German University in Cairo

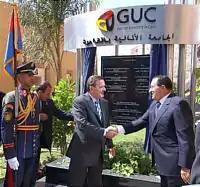
The inauguration ceremony of the GUC in 2003, attended by then-president Hosni Mubarak and German Chancellor Gerhard Schröder.

The German University in Cairo (abbreviated to GUC; "") is a private non-profit university in New Cairo, Egypt. GUC was founded in 2002 by the presidential decree 27/2002 and according to the Egyptian law number 101/1992. The University of Stuttgart, the University of Ulm, the University of Tübingen, the University of Mannheim, the Academy of Fine Arts Leipzig, the German Academic Exchange Service (DAAD), the State of Baden-Württemberg, Germany, and the Federal Ministry of Education and Research, Germany, are among the main academic supporters of the GUC.